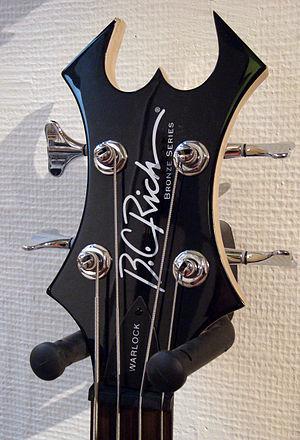
B.C. Rich est une marque de guitares acoustiques et électriques américaine fondée en 1969 par Bernardo Chavez Rico. Elle est principalement connue pour ses instruments aux formes pointues et exagérées. La marque a trouvé son premier public dans les années 1970 parmi les musiciens hard et jazz rock avant d’accroître sa notoriété dans les années 1980 avec l’essor du heavy metal. Actuellement B.C. Rich appartient à Hanser Music Group, une société de distribution basée à Hebron au Kentucky. Les instruments sont produits aux États-Unis et dans différents pays d’Asie.